Answer in natural language. Considering the relative positions, where is dark cave wall decor photo (highlighted by a red box) with respect to simple brown wooden desk (highlighted by a blue box)? Choose between the following options: right or left
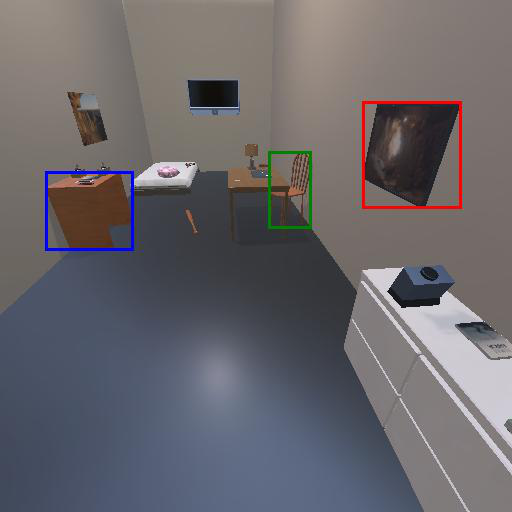
<answer>right</answer>